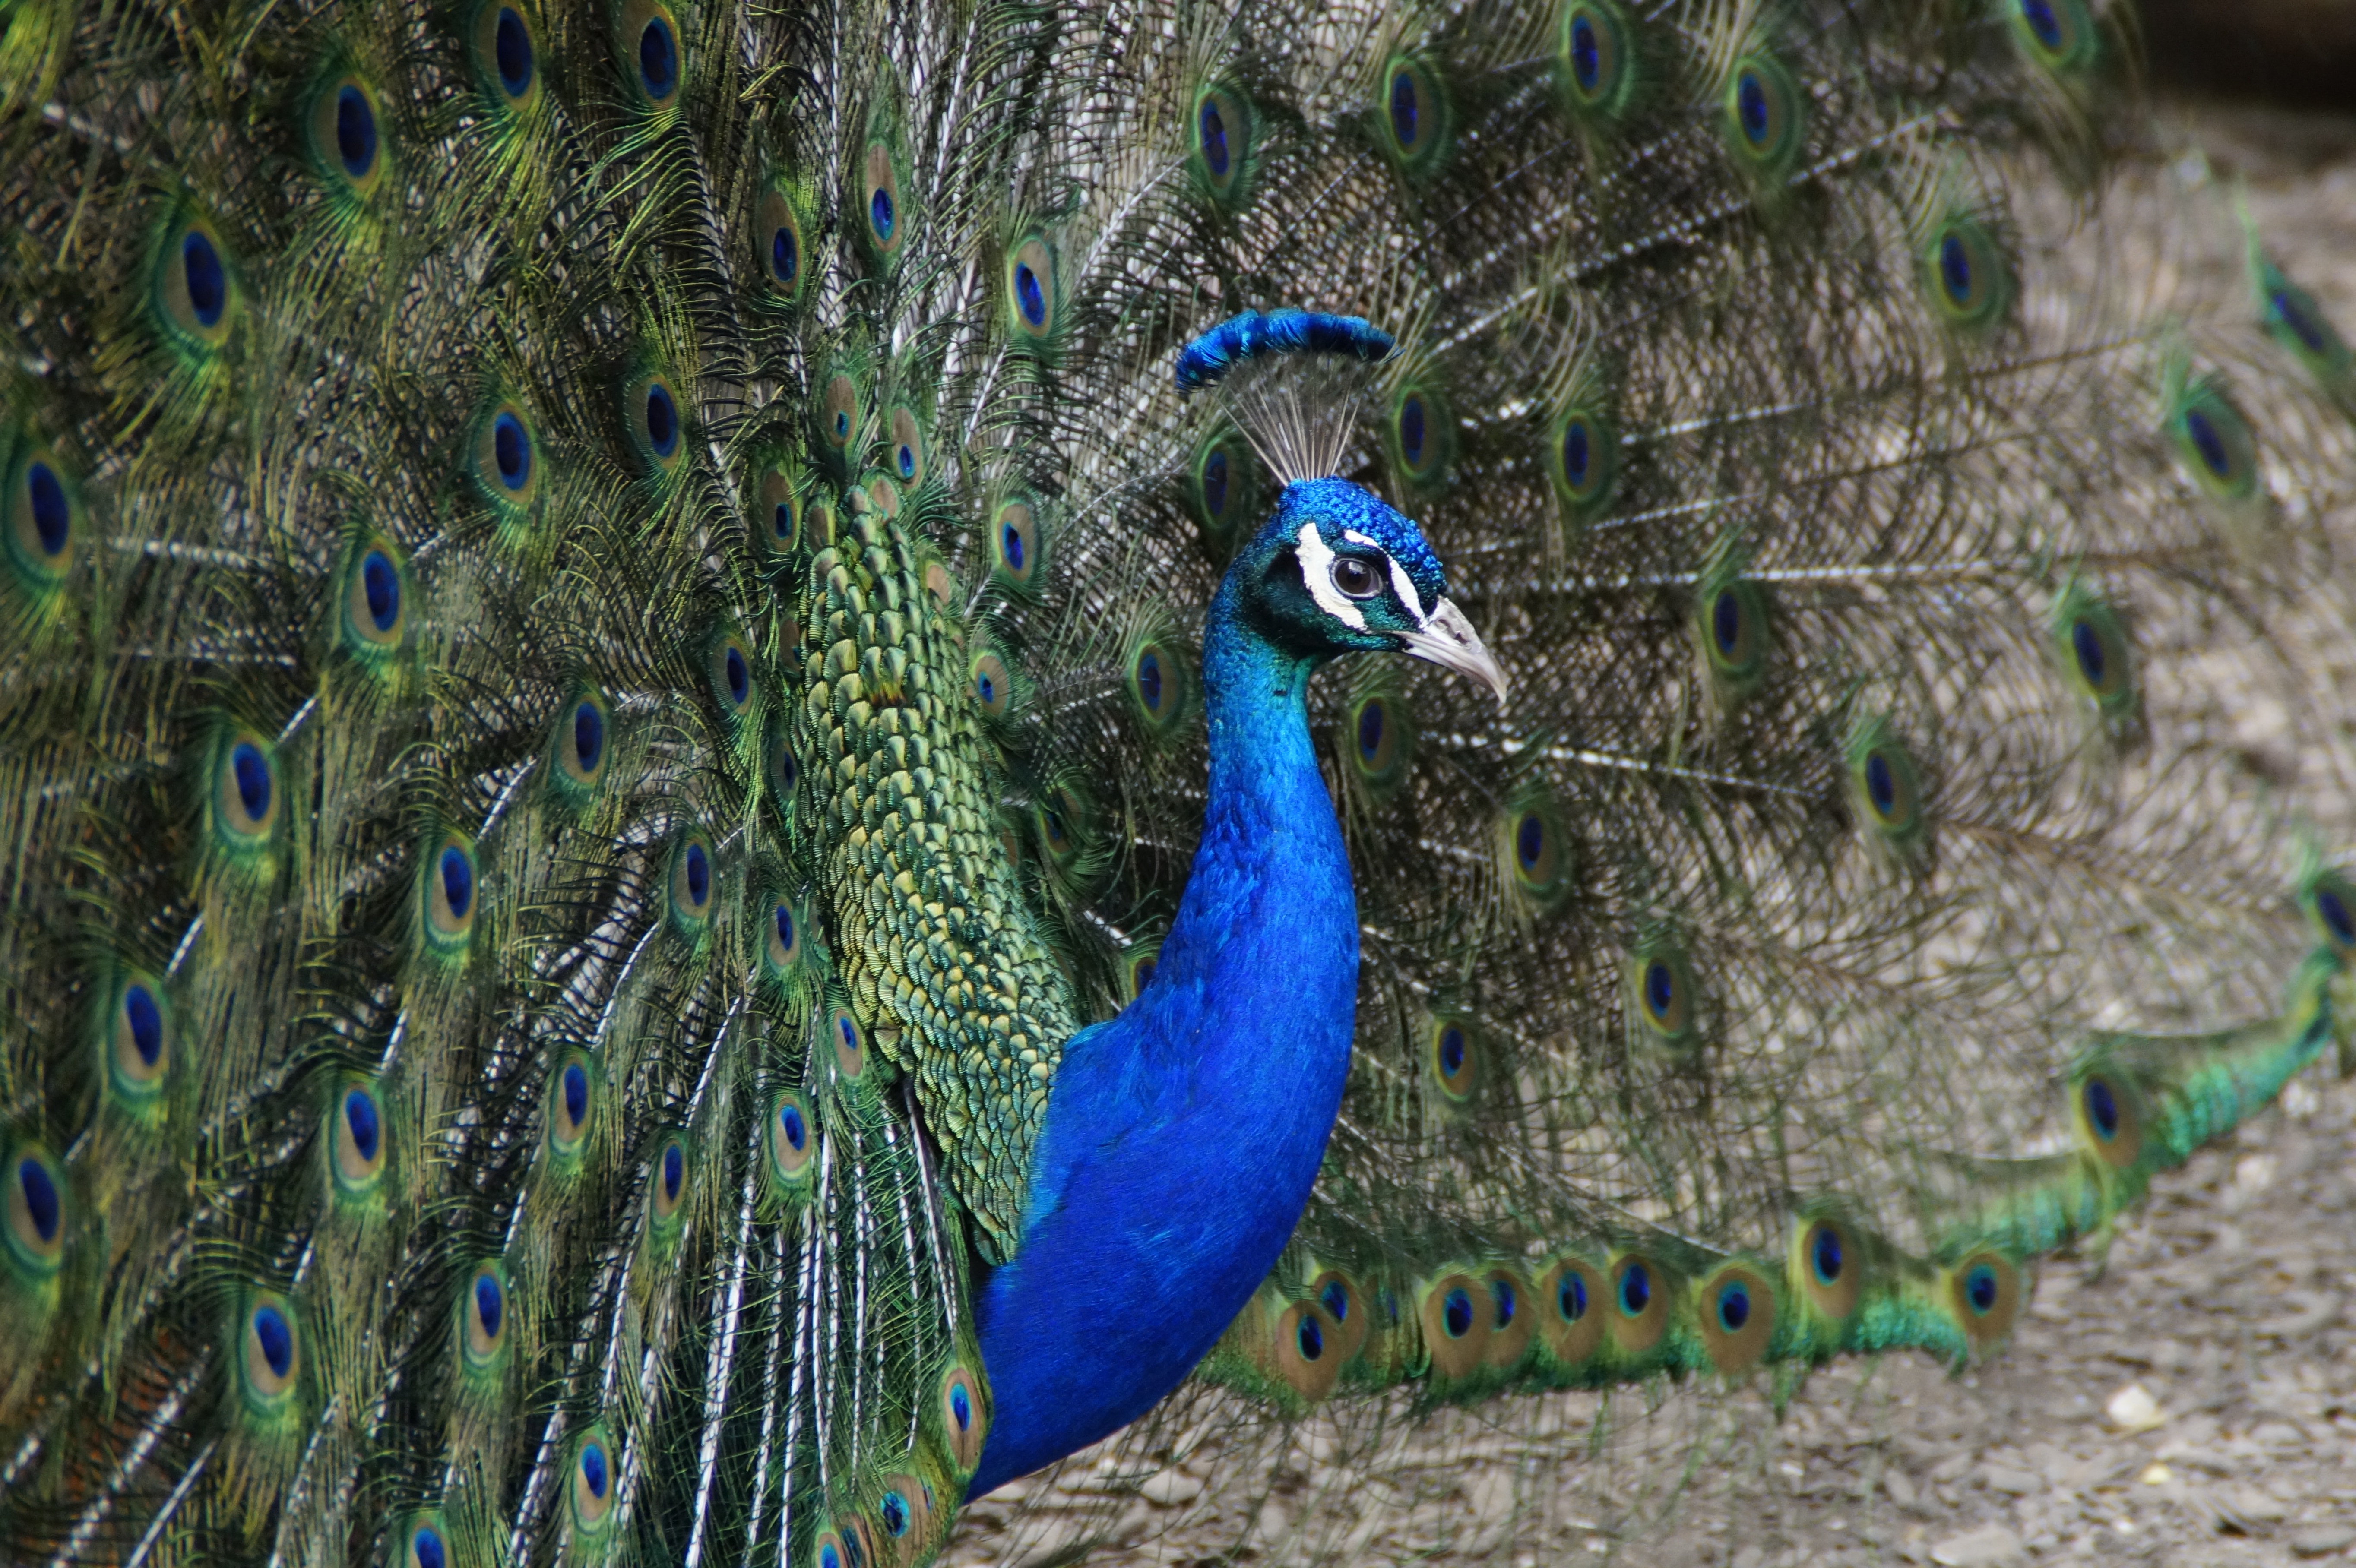
bird, wildlife, pattern, colorful, feather, fauna, peacock, plumage, drawing, galliformes, vertebrate, eastern, peafowl, spread, intervention, gorgeous, spring dress, males, pride, iridescent, beat rad, peacock wheel, phasianidae, balz